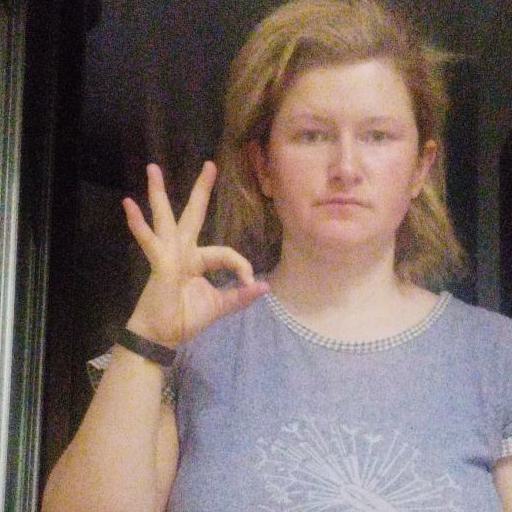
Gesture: ok